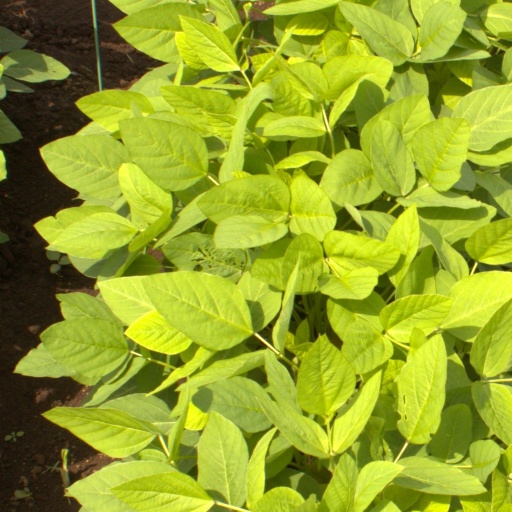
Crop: soybean